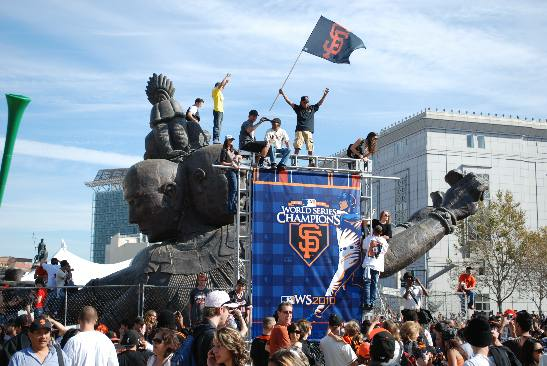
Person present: Yes